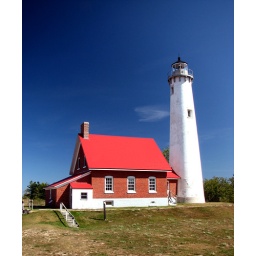
You bet, I had the polarizer on for this shot. I've always liked the white tower against the deep blue sky.